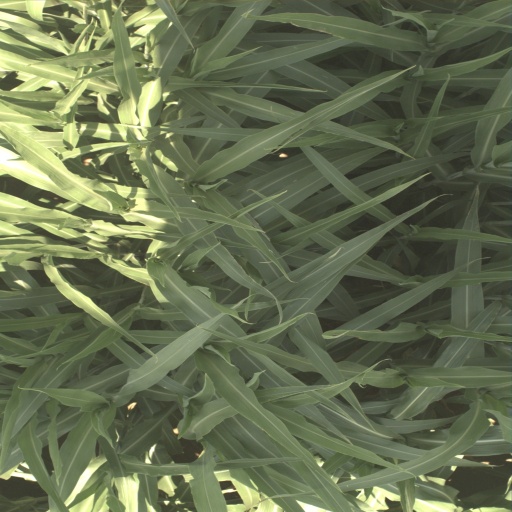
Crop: sorghum